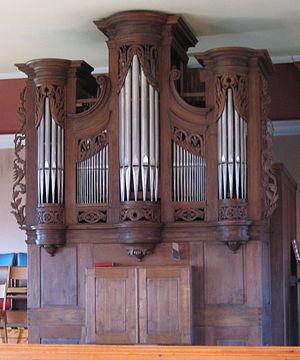
Les Stumm sont une grande famille de facteurs d'orgue du XVIIIᵉ siècle, installée dans le Hunsrück, d'où leurs instruments se répandent dans toute l'Allemagne.